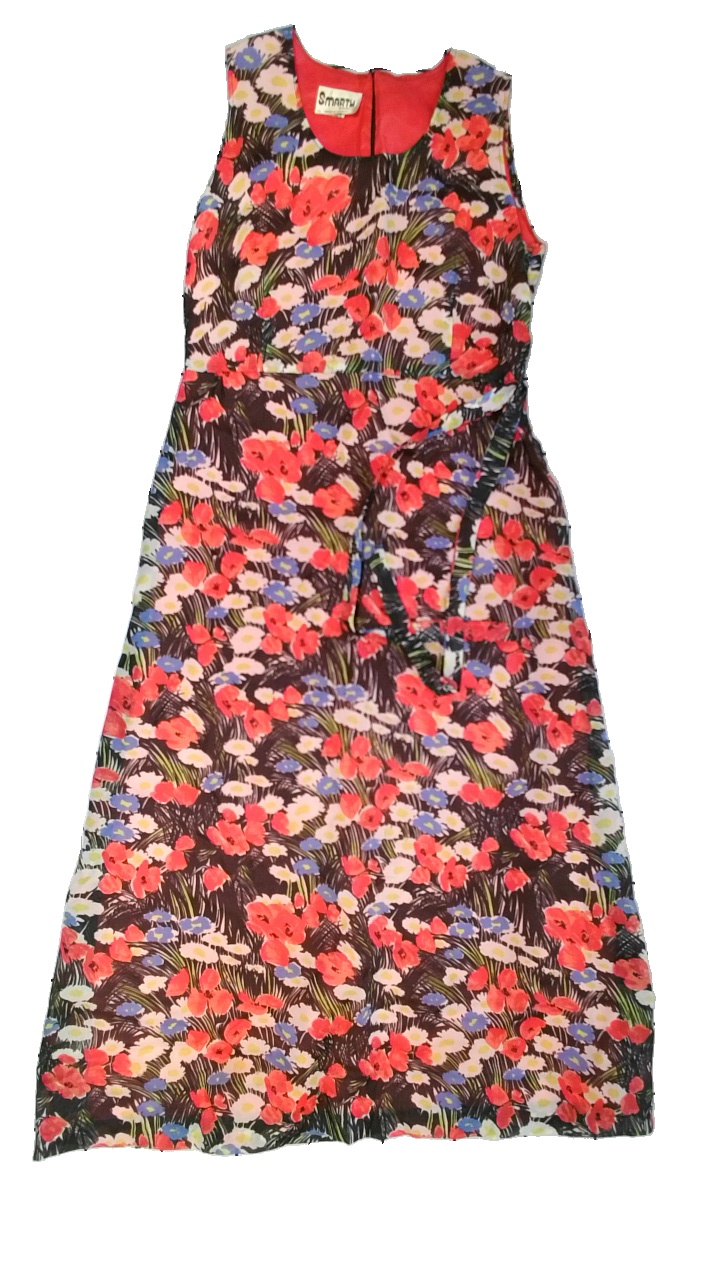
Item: Dress (Ladies)
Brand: Smarty
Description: lång blommig klänning med midjeband
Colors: Red, Yellow, Blue, White, Green, Brown
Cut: C-collar
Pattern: Floral print
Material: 69% polyester 31%ull
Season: All
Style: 70s
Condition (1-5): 4
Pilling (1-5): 5
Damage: smutsigt
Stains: Minor
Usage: Reuse
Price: <50